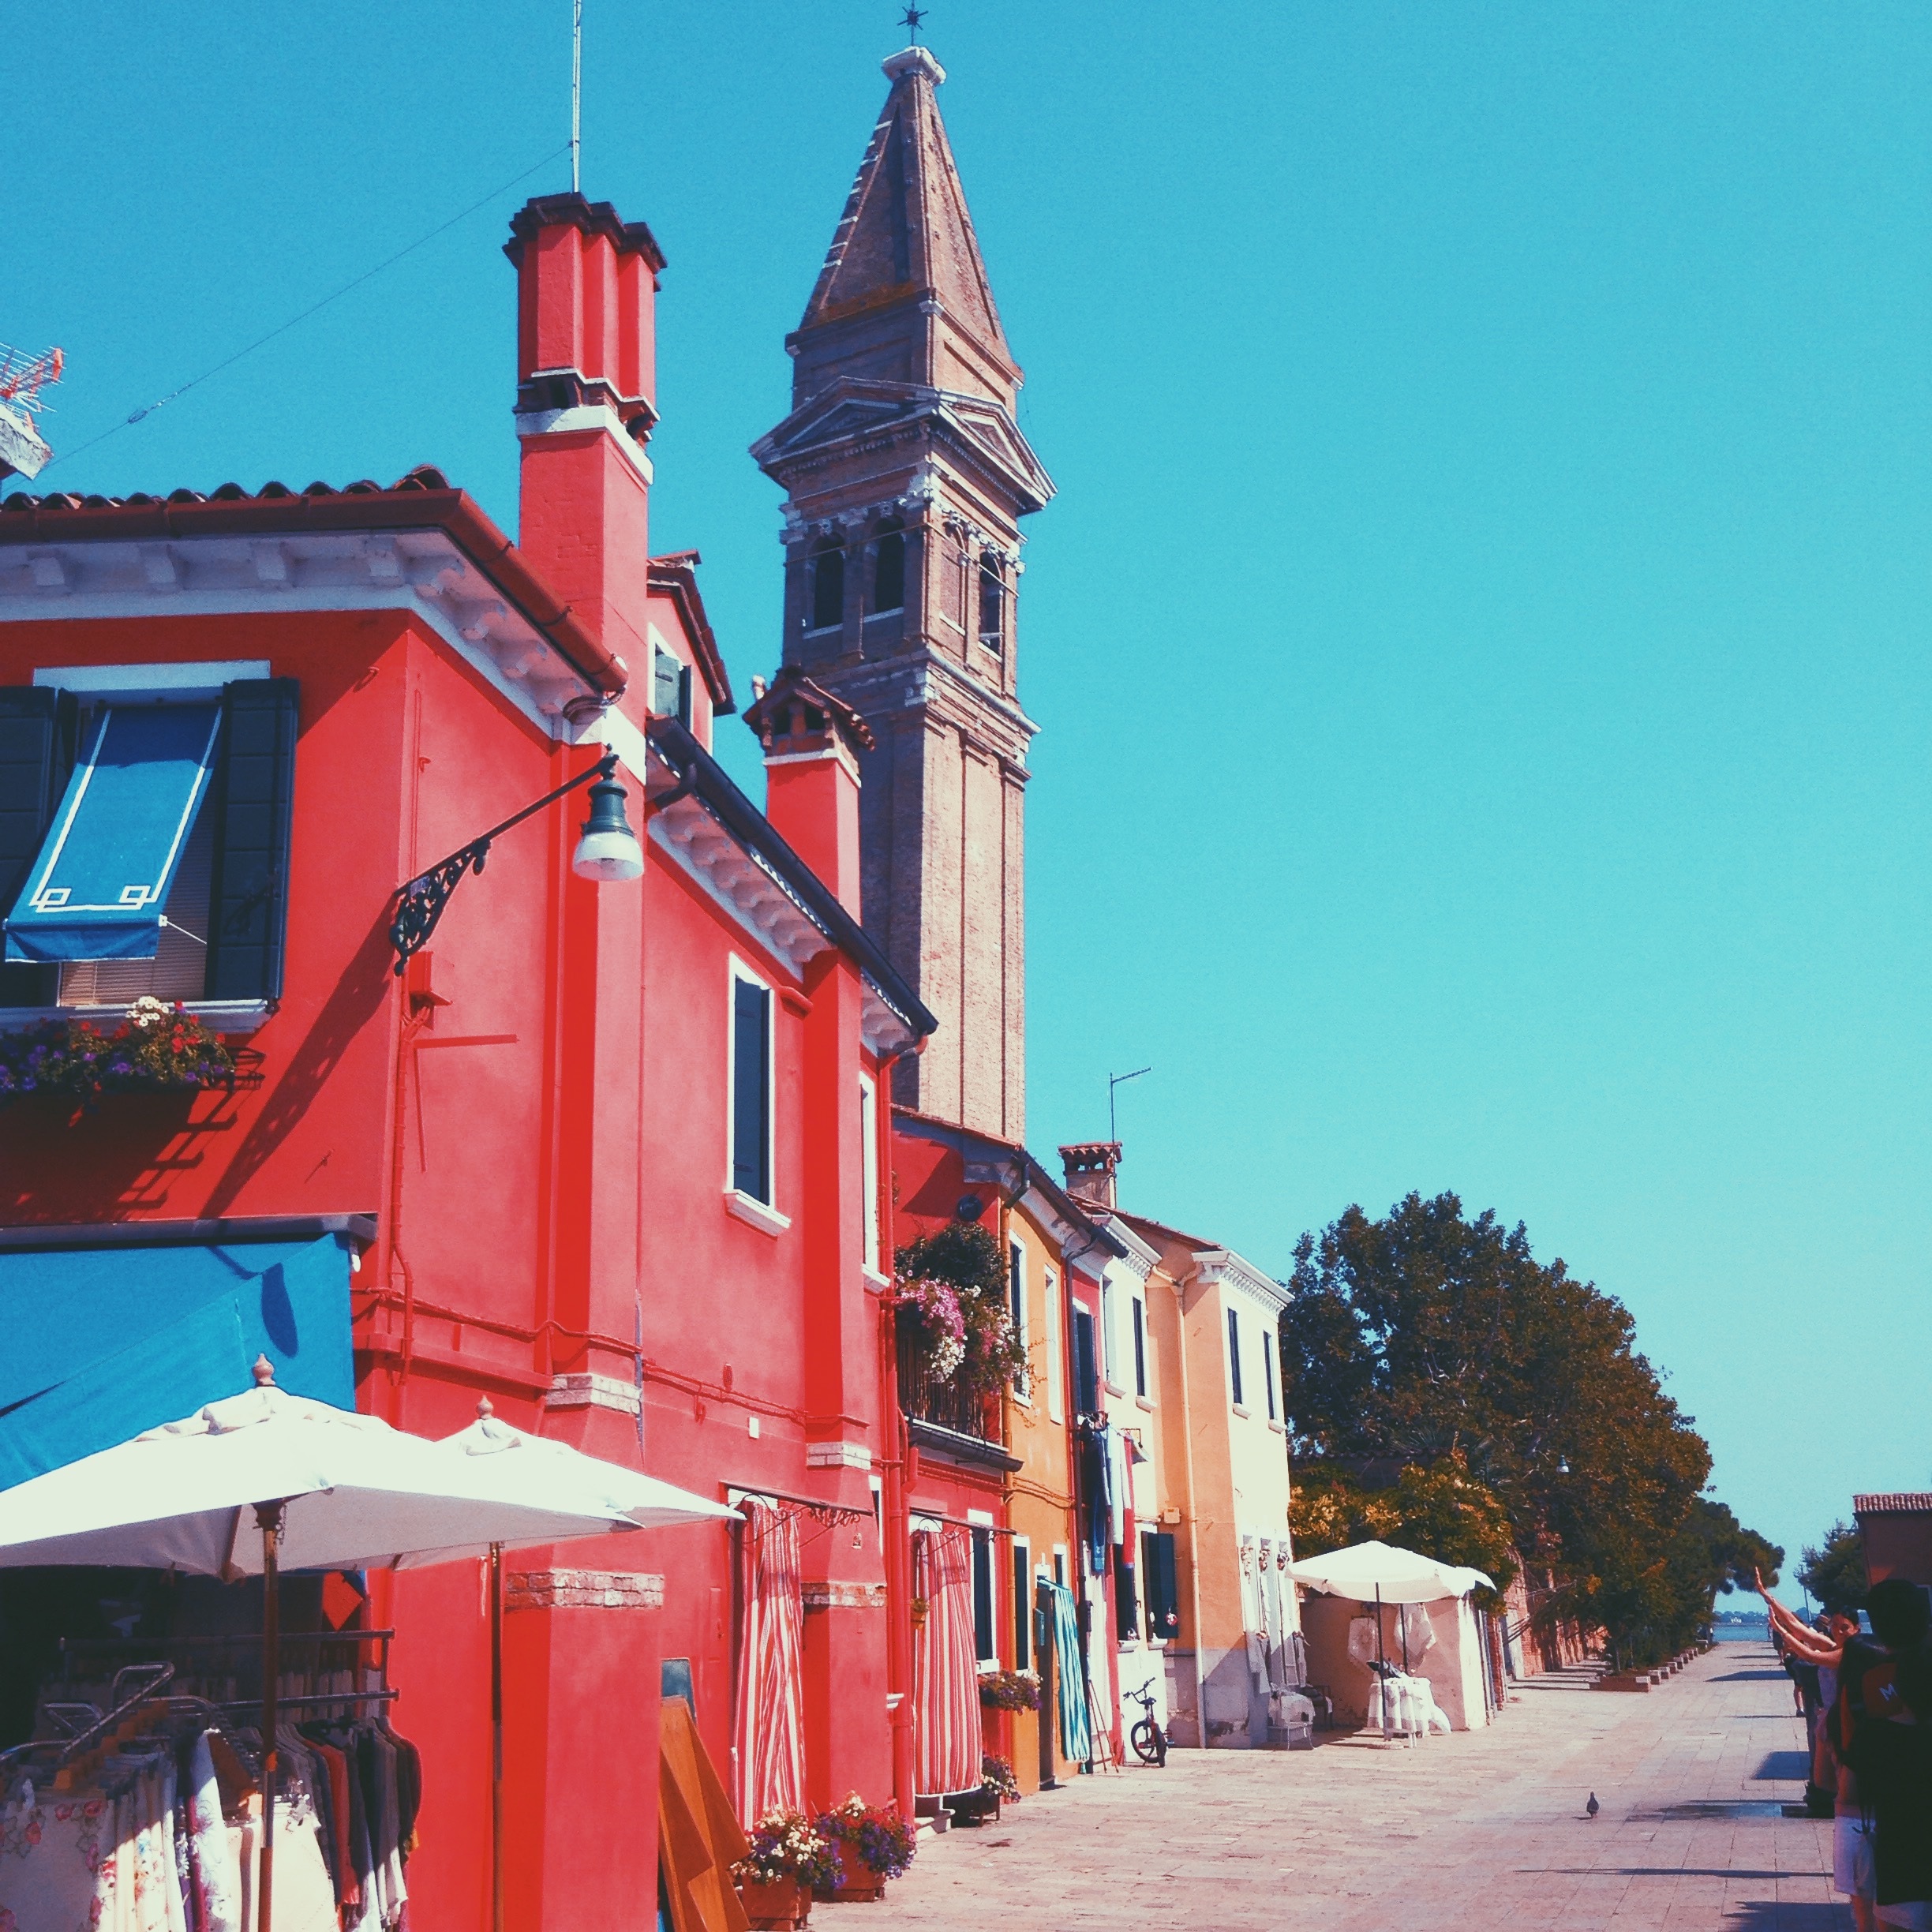
town, building, church, place of worship